Dinosaur senses

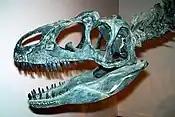
"Allosaurus fragilis" skull.

This contrasts with "Troodon", whose crista were at least partially bony. The metotic strut of "C. saharicus" is smaller and located more closely to the midline of the animal's body than in non-avian maniraptors like "Dromaeosaurus" and "Troodon", as well as primitive birds like "Archaeopteryx" and "Hesperornis".